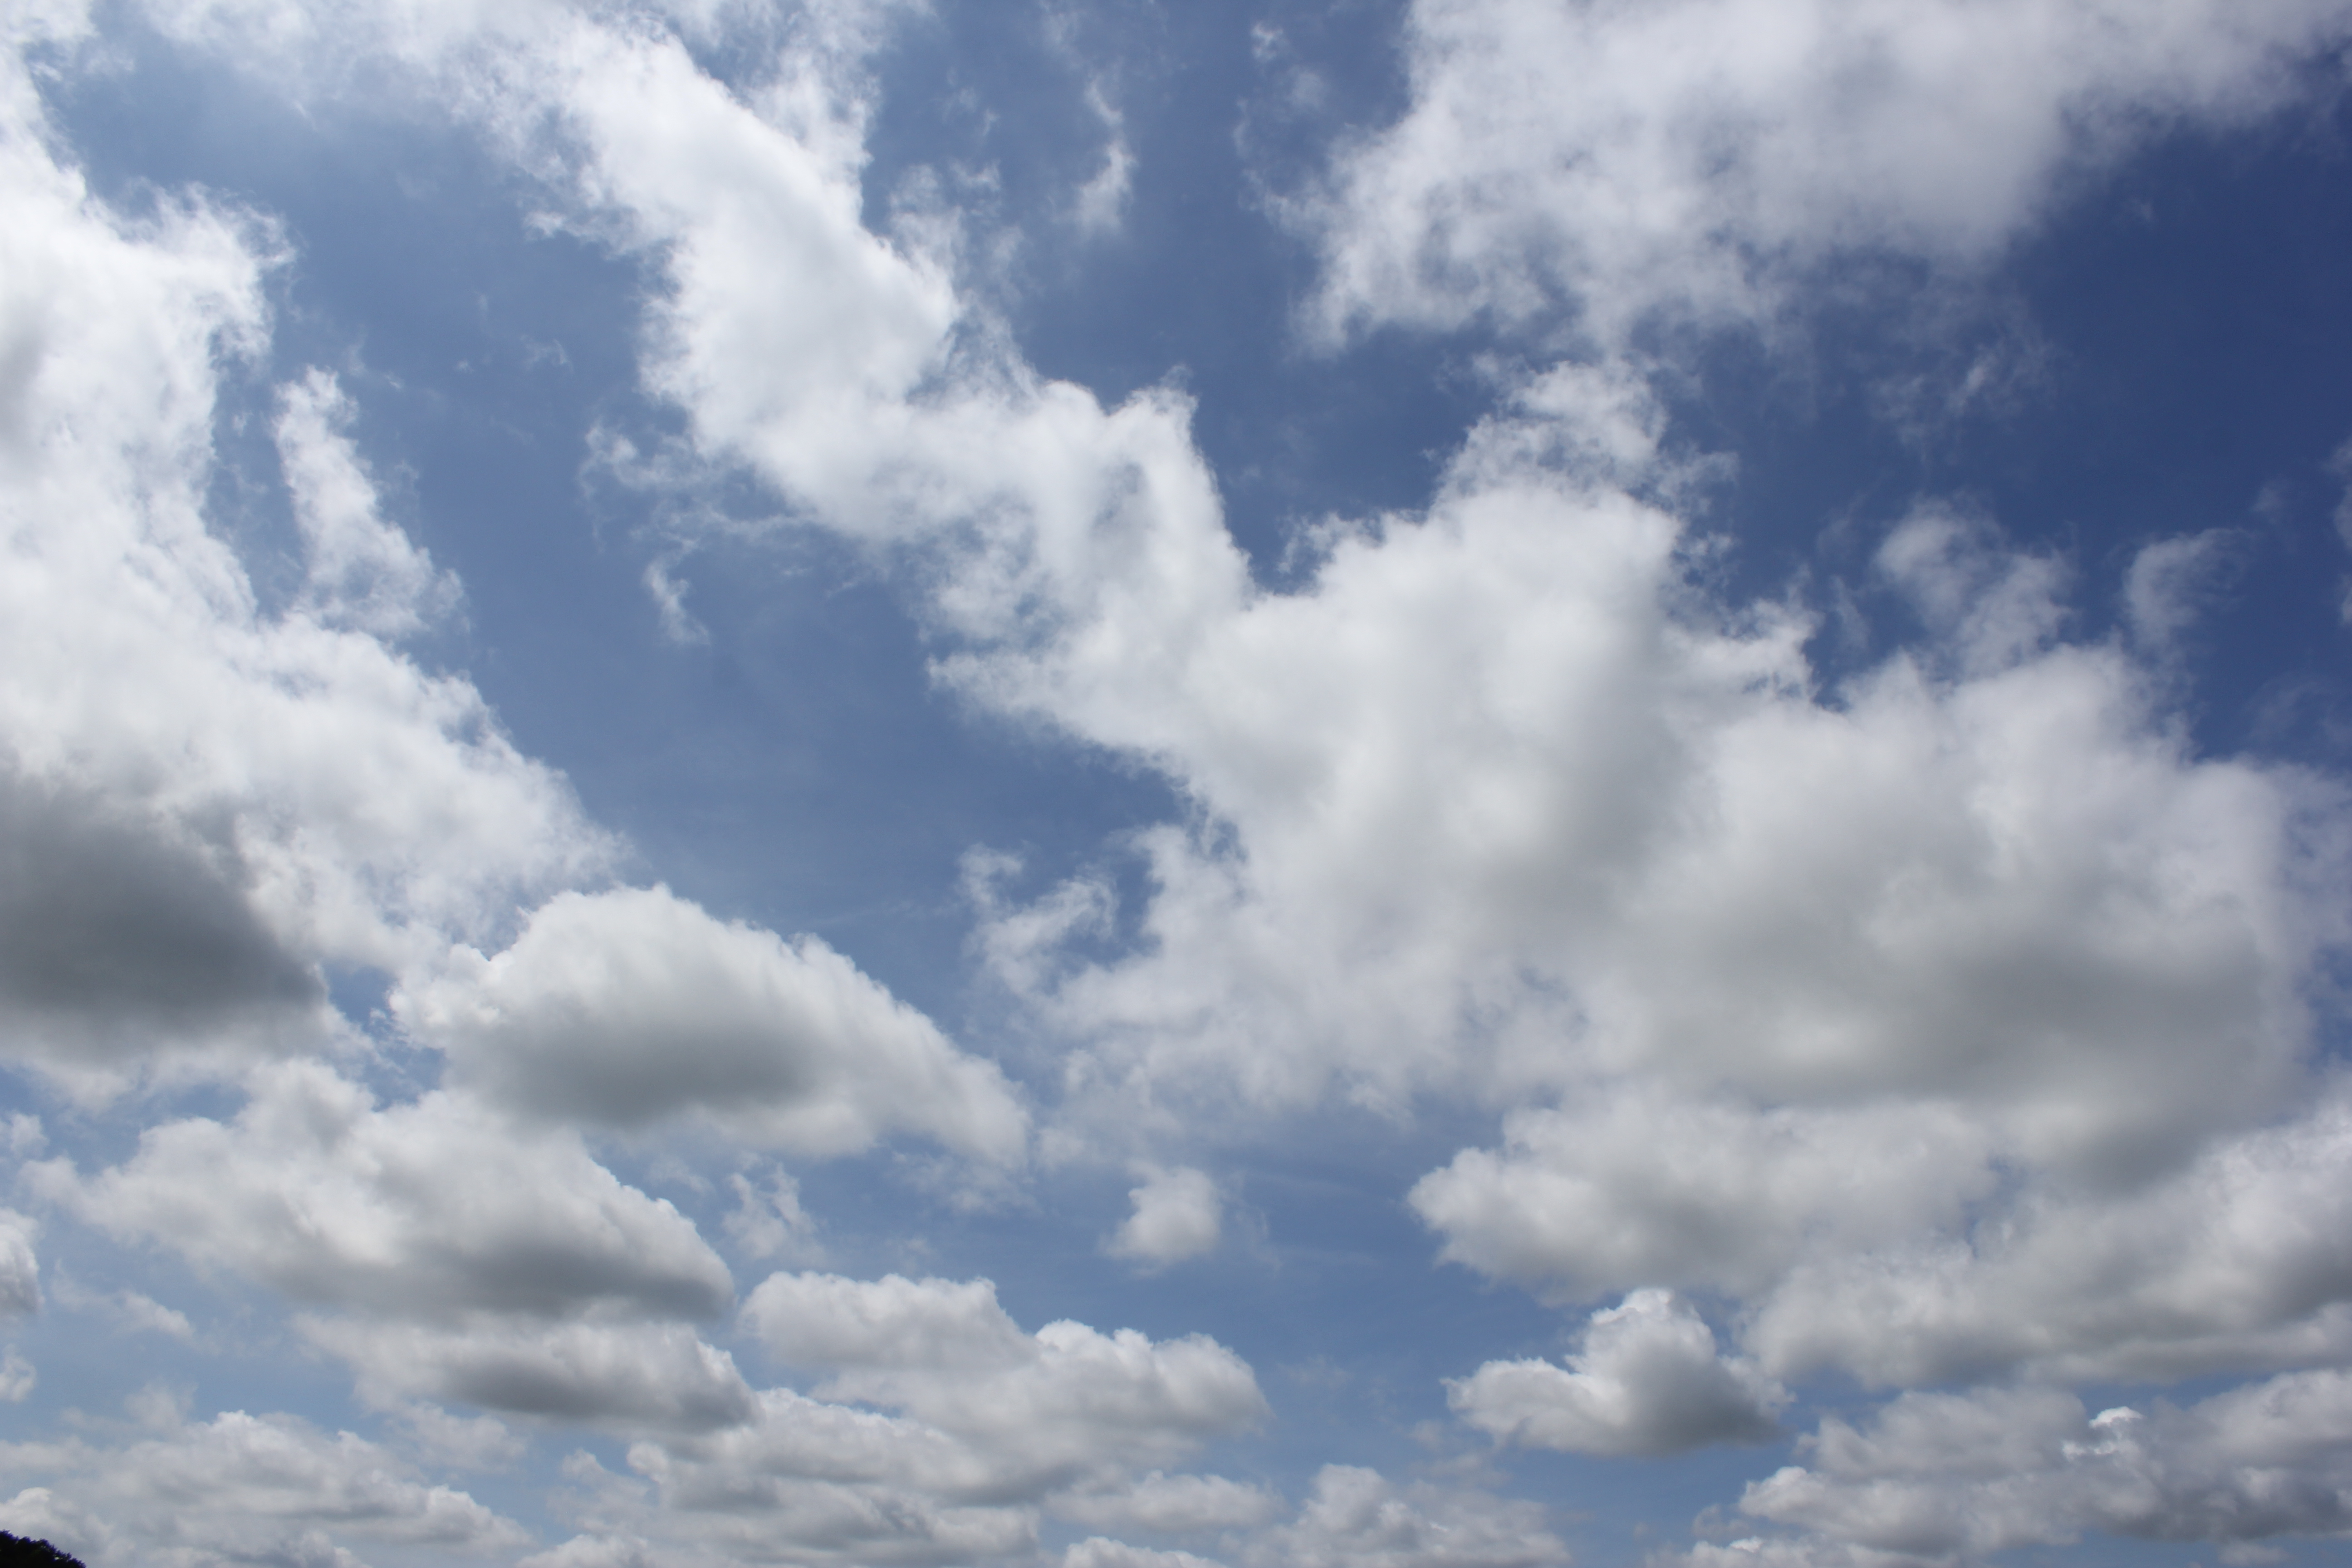
Cloud type: Stratocumulus